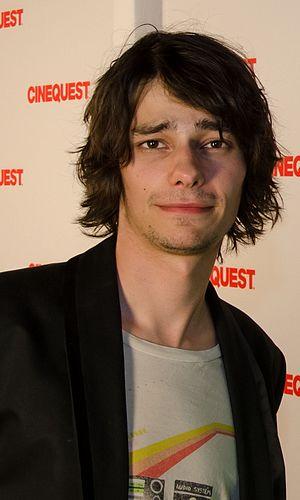
Okja est un film de science-fiction américano-sud-coréen coécrit et réalisé par Bong Joon-ho, sorti en 2017. Ce récit d'une amitié entre une fille et un cochon géant pose la question de la consommation de viande dans la société industrielle.
Devon Bostick est un acteur canadien né le 13 novembre 1991 à Toronto. Il est notamment connu pour son rôle de Rodrick Heffley dans le film Journal d'un dégonflé, ainsi que pour le rôle de Jasper Jordan dans la série Les 100.